Battle of Wagram

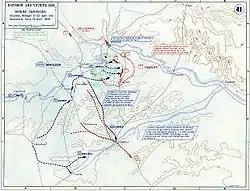
Battles of Eckmühl and Ratisbon

Charles's retreat left Napoleon with two options: pursue the defeated Austrian army north of the Danube or occupy Vienna, which was now covered by a secondary enemy force and could not hope to hold out. Uncharacteristically, Napoleon, who had stated on a number of occasions that the purpose of any campaign is to destroy the main army of the enemy, opted for the latter course of action and entered the enemy capital on 12 May, only to find the city's strategic bridges over the Danube blown up. With the emperor poised for an immediate continuation of the offensive north of the river, this was a considerable setback. Meanwhile, Charles brought the bulk of his remaining force on the northern bank of the river, close to Vienna, which lured Napoleon into attacking them right away. Napoleon's rushed crossing of the river was made on fragile, hastily built pontoon bridges, over an increasingly swollen river. The French crossing resulted in the Battle of Aspern-Essling, beginning on 21 May; the more numerous Austrian army faced only a fraction of the , as Napoleon was unable to bring through the bulk of his forces in time. Still, Charles's attempt to drive the outnumbered enemy back resulted in total failure, as the French led a skillful combined-arms defense, with their cavalry playing a vital role in keeping the Austrians at bay. Fighting resumed early on 22 May, when Napoleon began receiving some reinforcements and decided to attack. The French offensive was quite successful but Napoleon soon received alarming news that the main bridge had broken and consequently, no further reinforcements and ammunition could be brought from the southern bank, making a protracted battle impossible. This prompted the emperor to immediately stop his attack and order a phased retreat onto the large Danube island of Lobau. Given that the Austrians, with their superior numbers and overwhelming artillery firepower, were now intent upon seizing the opportunity to launch a counterattack of their own, retreat was most difficult. It took all the experience of the French commanders and the determination and self-sacrifice of the troops, including the Guard, to fend off the ferocious Austrian onslaught but, by nightfall, the remains of the French forces were safely across the arm of the Danube, on the island of Lobau. Napoleon had suffered the first significant defeat of his career.